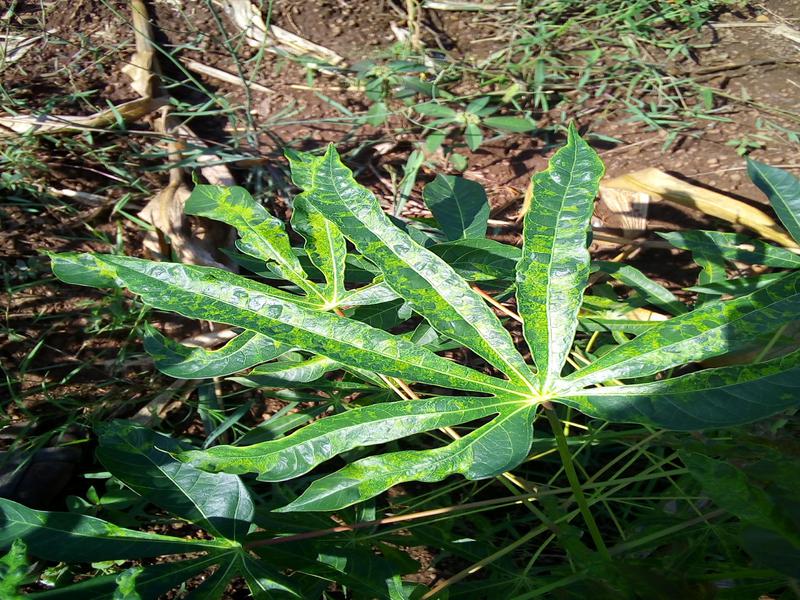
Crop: cassava
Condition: mosaic_disease